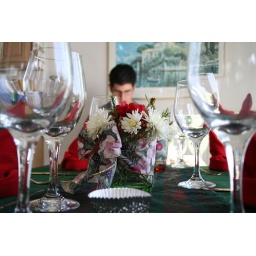
I was in charge of flower arrangements for the table